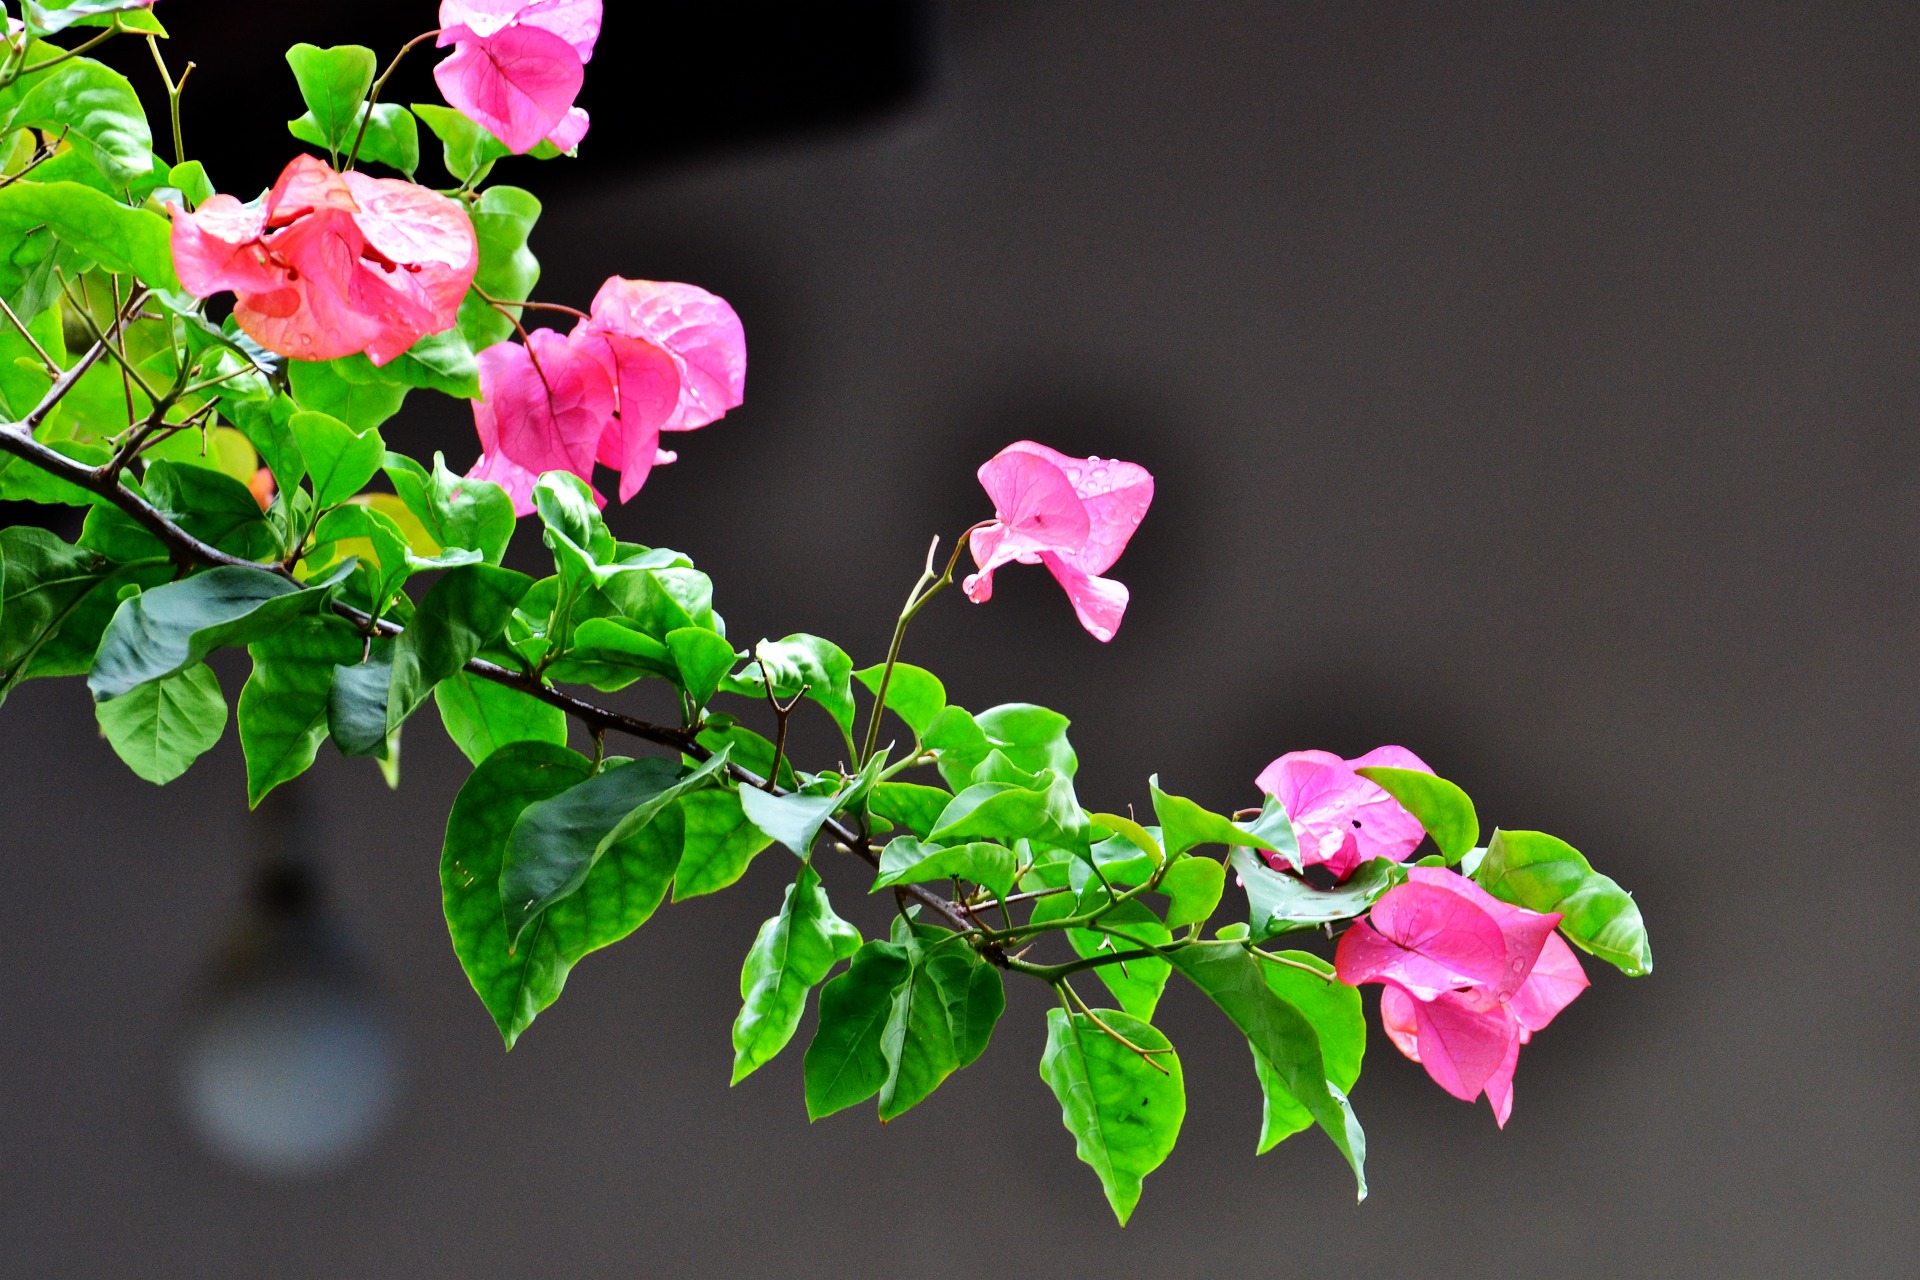
branch, blossom, plant, leaf, flower, petal, wild, green, botany, garden, pink, flora, flowers, bougainvillea, floristry, sri lanka, ceylon, macro photography, pink flowers, flowering plant, land plant, flower arranging, mawanella